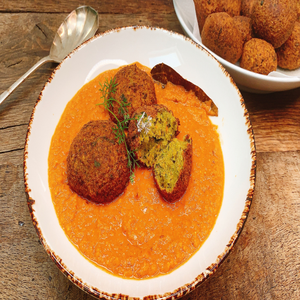
Dish: kofta